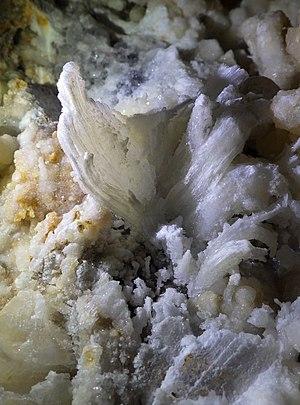
Spéléothème - Fleur de gypse
Une fleur de gypse est une concrétion de gypse en forme de fleur, forme de spéléothème, que l'on peut rencontrer dans certaines grottes dont les conditions se prêtent à la formation de gypse. Ces concrétions sont extrêmement fragiles et se brisent souvent quand on les touche.